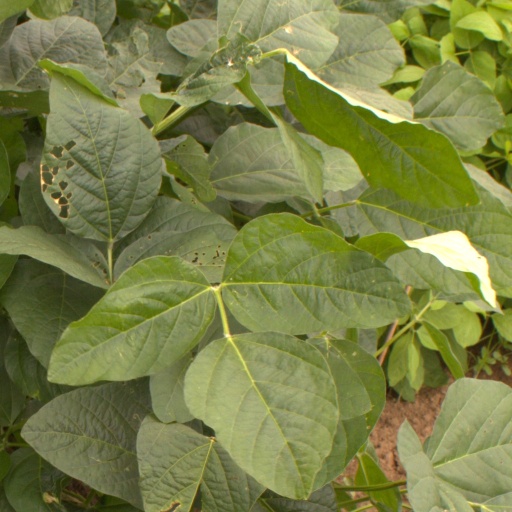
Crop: soybean